Metropolitan Pachomius of Beheira

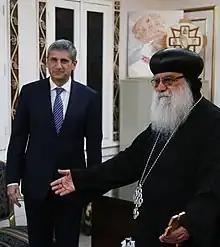
Pachomius (right) in 2012

Metropolitan Pachomius or Pakhomious (17 December 1935 – 30 March 2025) was the serving Metropolitan bishop of the Coptic Orthodox Diocese of Beheira and Matrouh, Titular Archbishop of Pentapolis and the Five Western Cities, and Abbot of the Monastery of Saint Macarius of Alexandria, located in Beheira. He was also a member of the standing committee of the Holy Synod of the Coptic Orthodox Church.